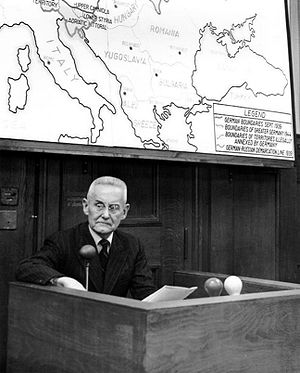
Franz Halder / 2. verdenskrig
Franz Halder for Nürnbergdomstolen
Franz Ritter Halder var en tysk general. Han var leder af den tyske hærs overkommando fra 1938 til september 1942, hvor han blev afskediget efter hyppige uoverensstemmelser med Adolf Hitler.